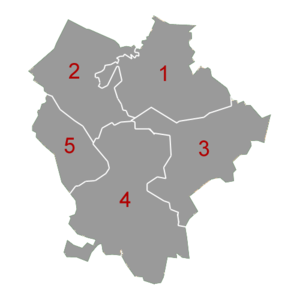
Beersel est une commune néerlandophone de Belgique située en Région flamande dans la province du Brabant flamand, en périphérie sud de Bruxelles. Le 1ᵉʳ janvier 1977, la commune de Beersel a fusionné avec Alsemberg, Tourneppe, Huizingen et Lot pour former la commune actuelle de Beersel.